Avoise

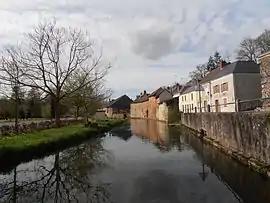
The centre of Avoise

Avoise is a commune in the Sarthe department in the region of Pays de la Loire in north-western France.